Družec

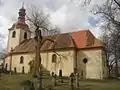
Church of the Assumption of the Virgin Mary

The main landmark of Družec is the Church of the Assumption of the Virgin Mary. It is a pilgrimage church, first mentioned in 1352. The originally Gothic church was rebuilt in the Baroque style in 1688–1689.